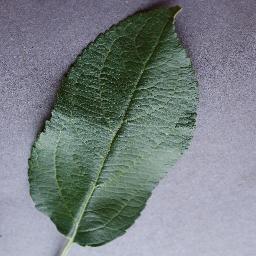
Label: Apple___healthy